Damaged Justice

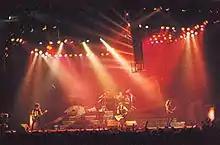
The line-up from left to right; Jason Newsted (bass), Lars Ulrich (drums), James Hetfield (lead vocals/rhythm guitar), Kirk Hammett (lead guitar).

The Damaged Justice tour was the first time the band had used live recordings of their concerts in single B-Sides and EP's (Those used on the "Jump in the Fire" single from 1984 were demos with faked audience noise dubbed over). The concert of February 5, 1989 was recorded and "For Whom the Bell Tolls", "Welcome Home (Sanitarium)", "Seek and Destroy" and "Creeping Death" were used as B-Sides for the "One" single in Europe and Japan, as well as the majority of the concert being re-released as part of Fan Can 4.